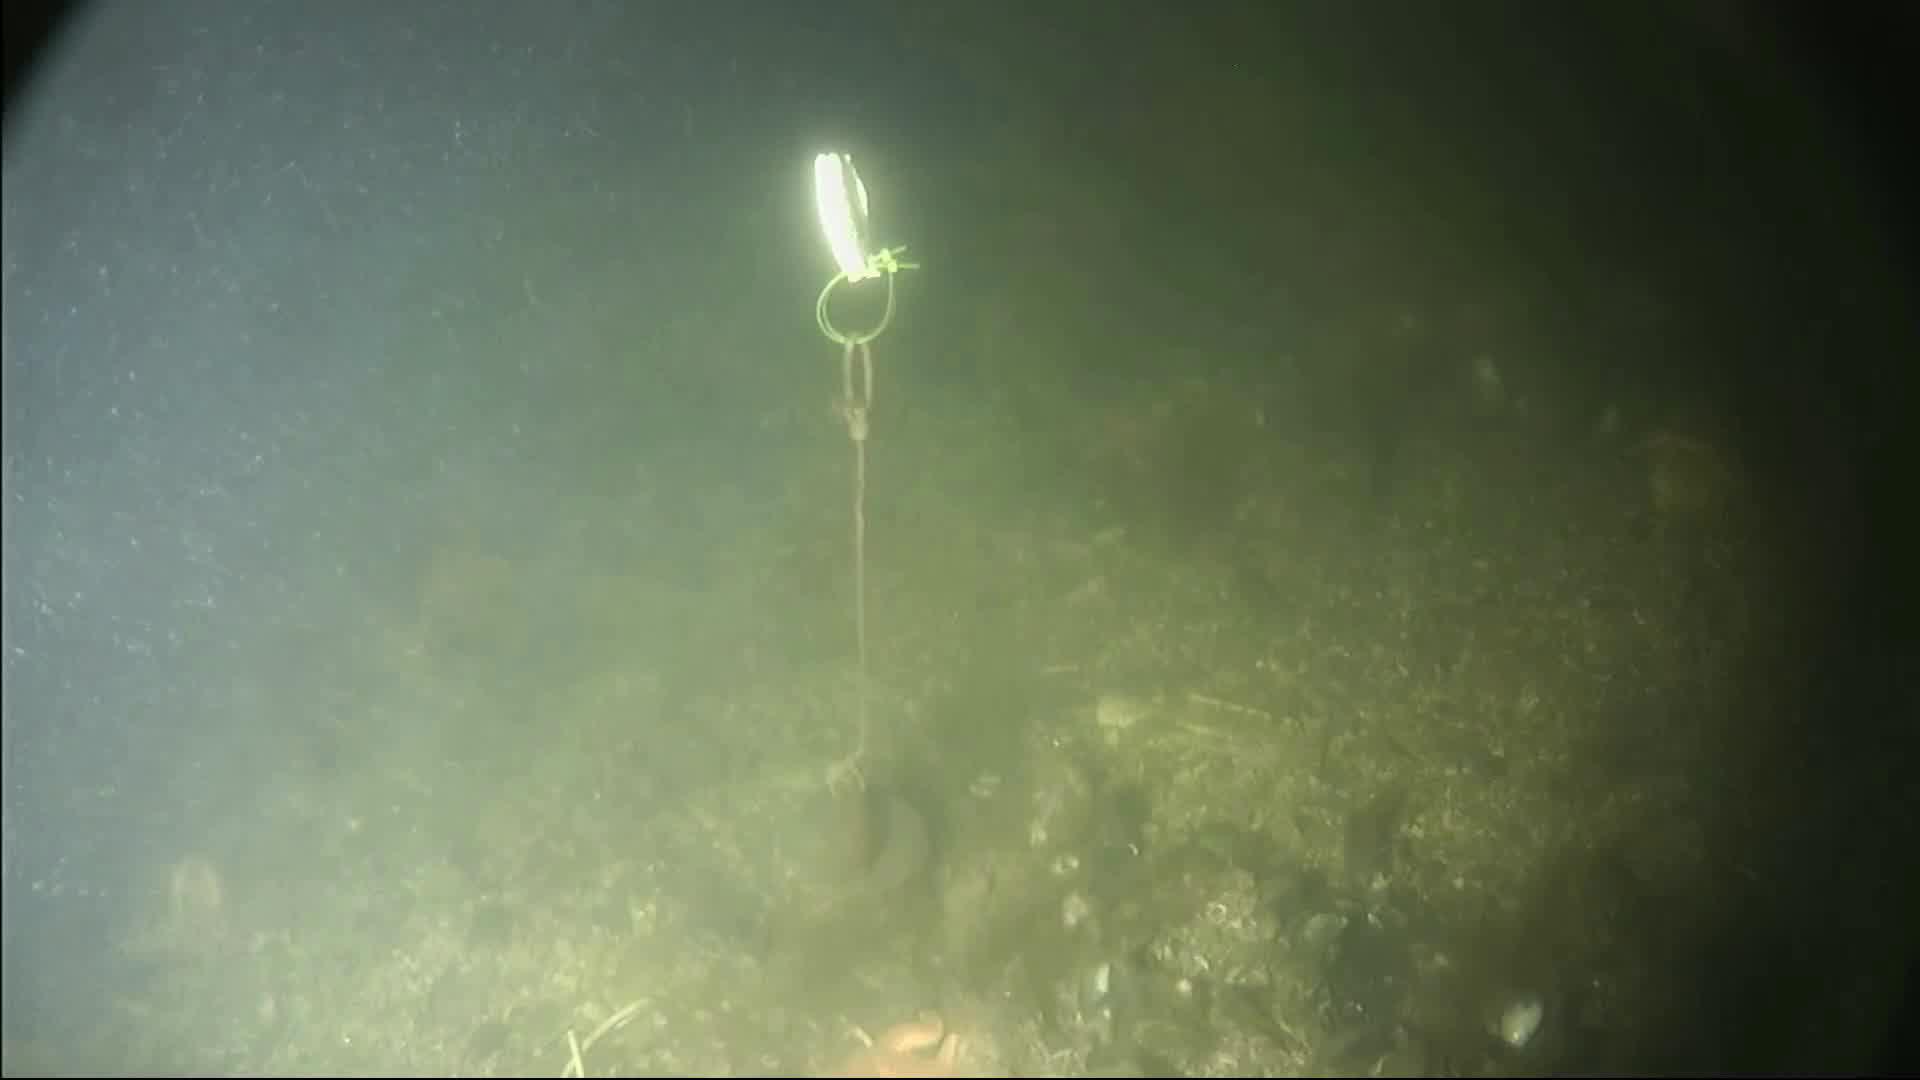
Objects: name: crab
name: starfish